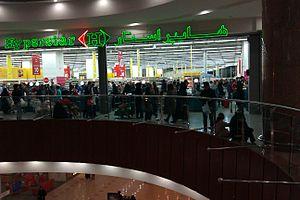
L’Iran, en forme longue la république islamique d'Iran, est un pays d'Asie de l'Ouest, historiquement appelé la Perse. Bordé au nord par la mer Caspienne, au sud-est par le golfe d'Oman et au sud par le golfe Persique, l'Iran partage des frontières avec le Turkménistan au nord-est, l'Afghanistan à l'est, le Pakistan au sud-est, l'Irak à l'ouest et la Turquie, l'Arménie et l'Azerbaïdjan au nord-ouest. Le pays couvre une superficie de 1 648 195 km².